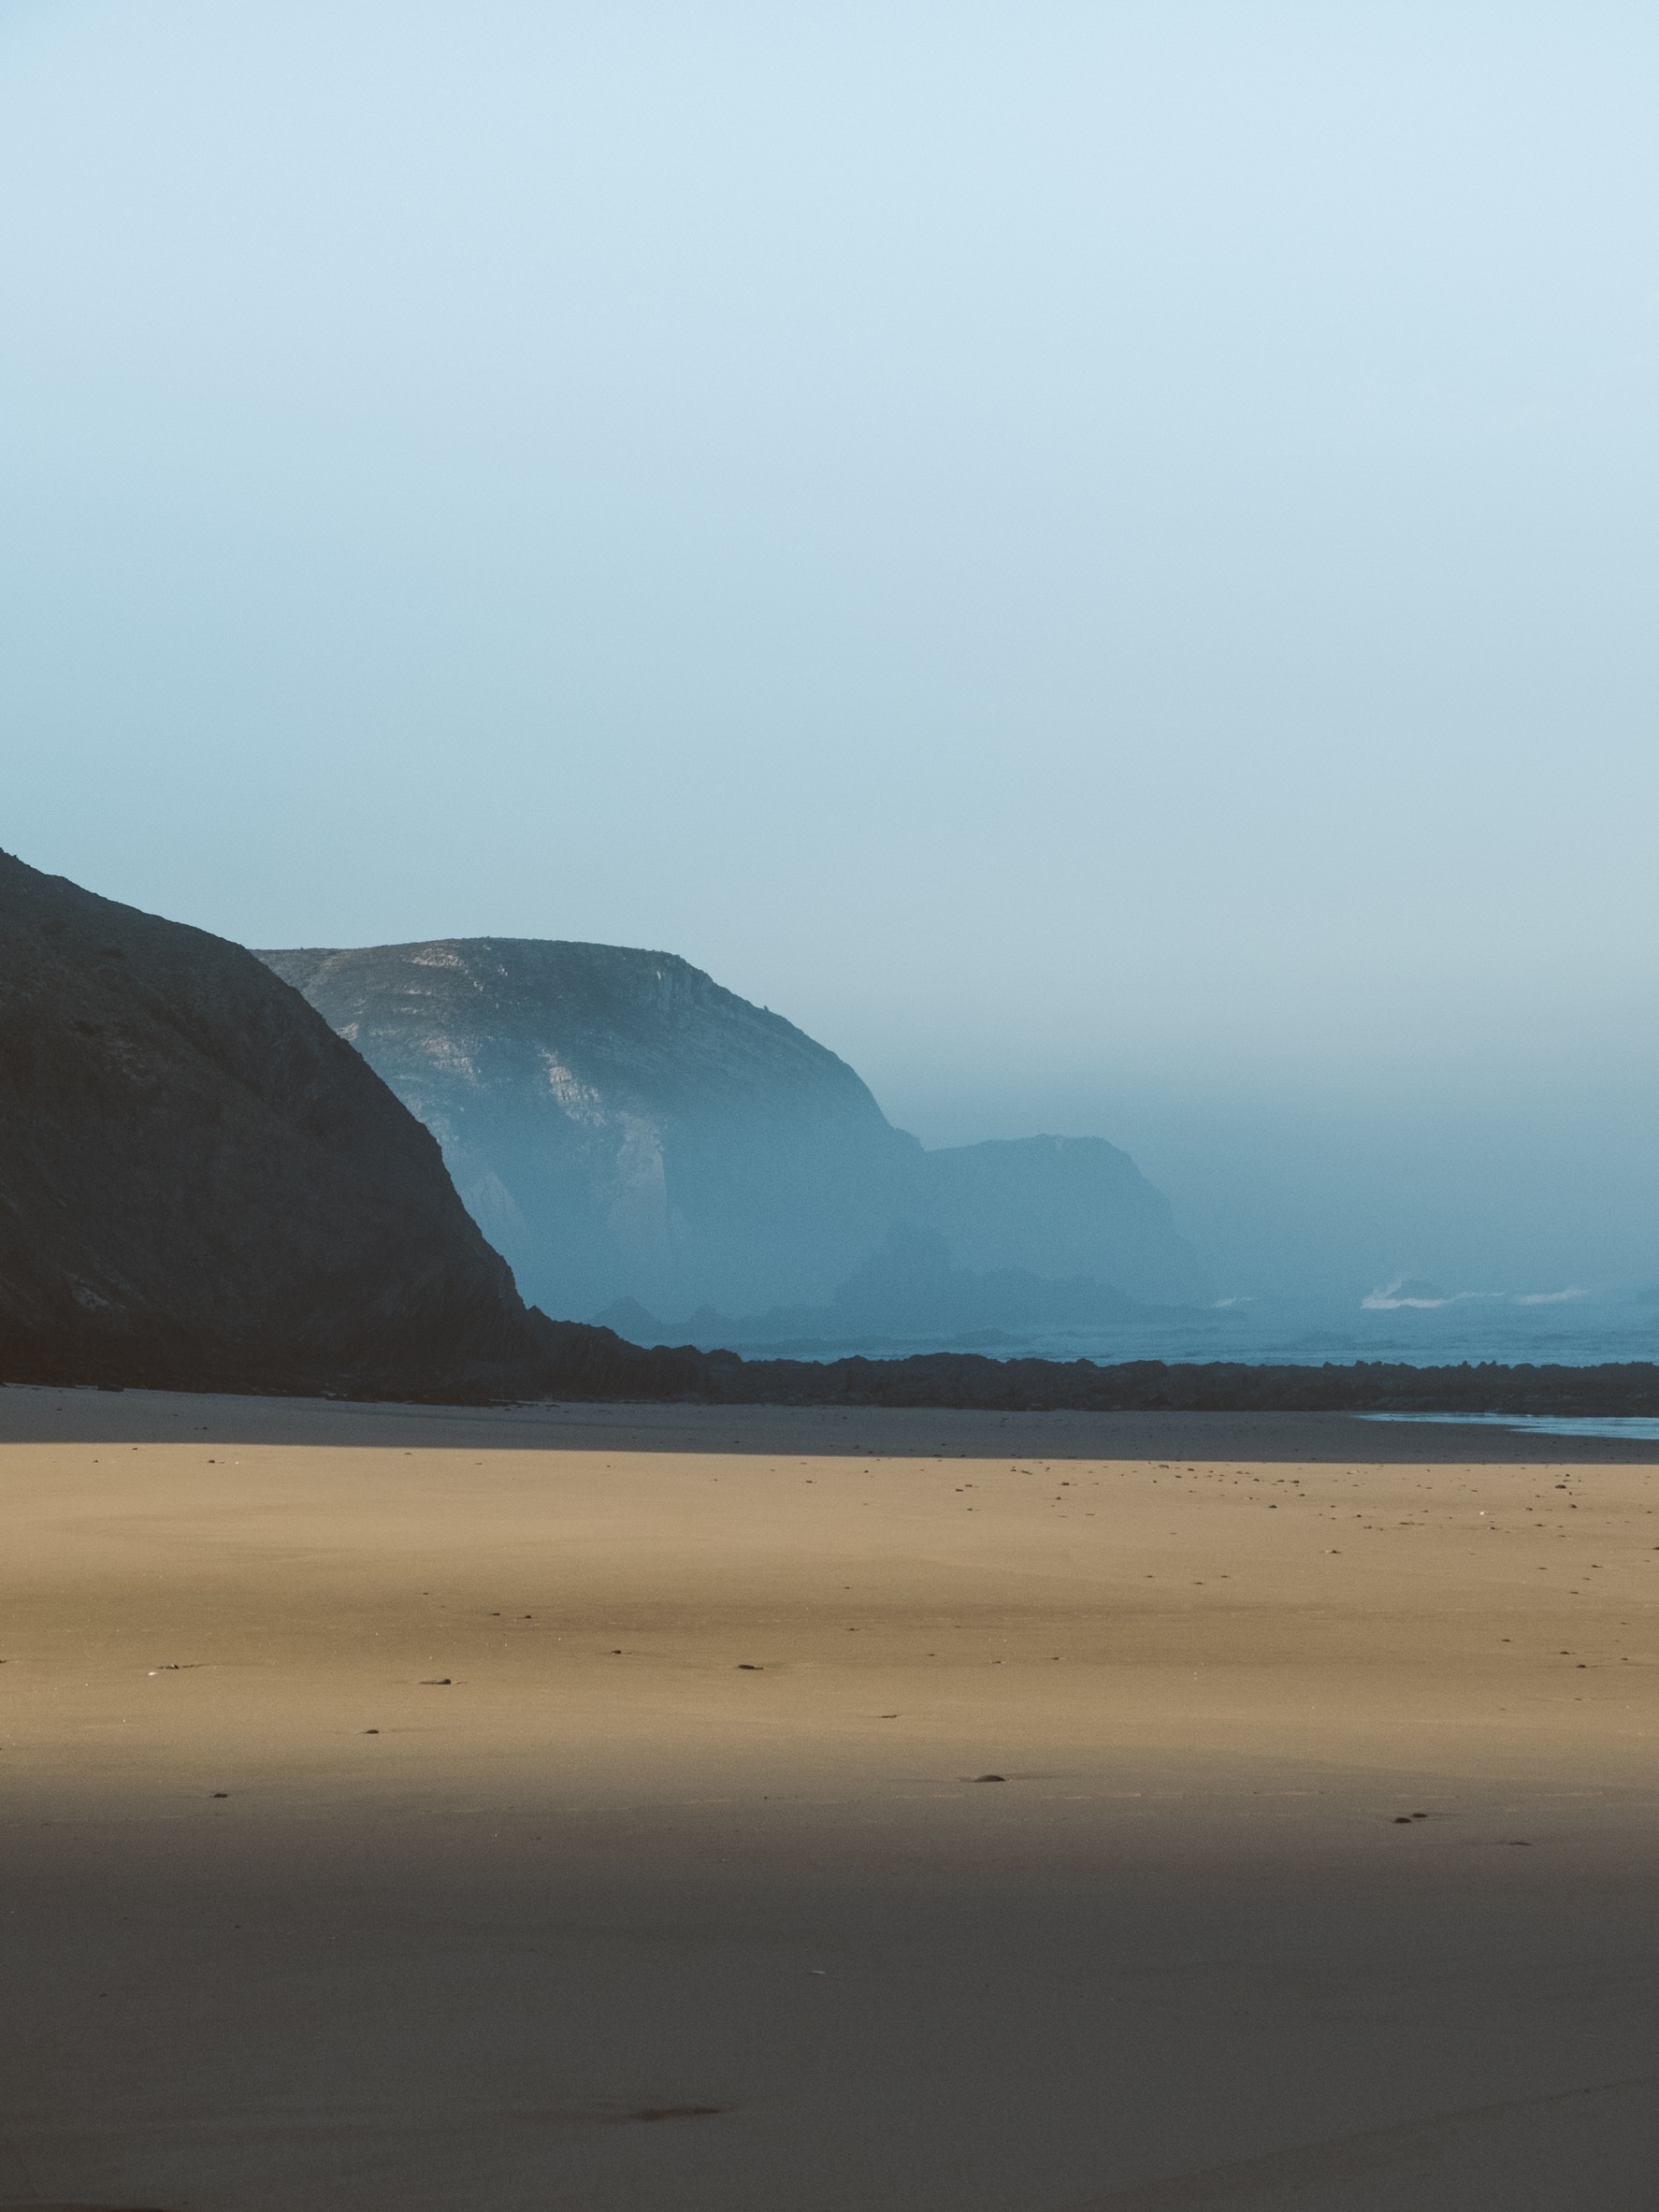
beach, sea, coast, water, sand, ocean, horizon, fog, mist, morning, shore, wave, lake, view, dawn, dusk, reflection, bay, steep, body of water, waves, cliffs, vertical, loch, breakwater, cape, landform, natural environment, atmospheric phenomenon, wind wave